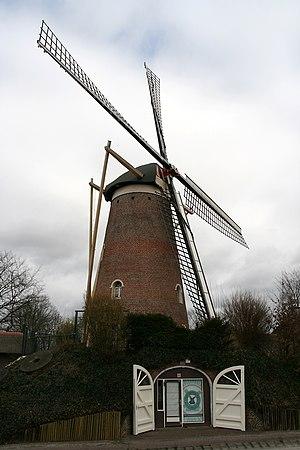
Cet article recense les moulins à vent de la province de Brabant-Septentrional, aux Pays-Bas.